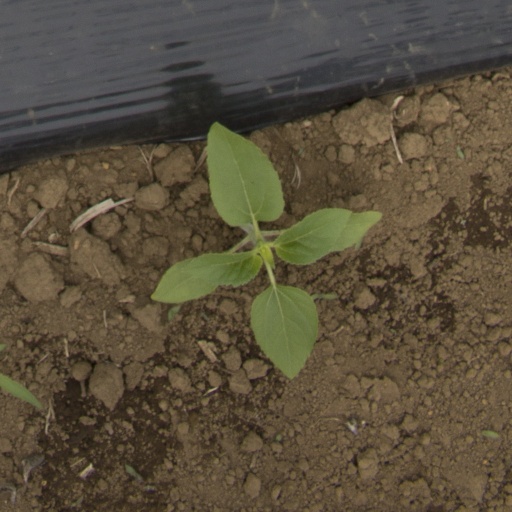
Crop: Jerusalem artichoke